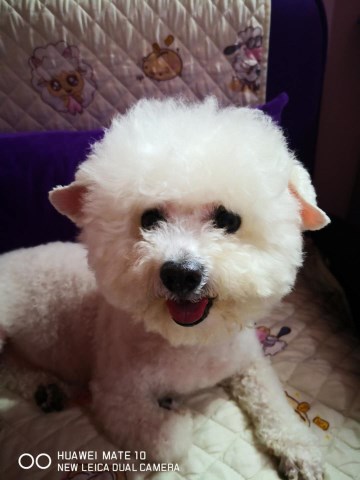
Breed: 3083-n000117-Bichon_Frise